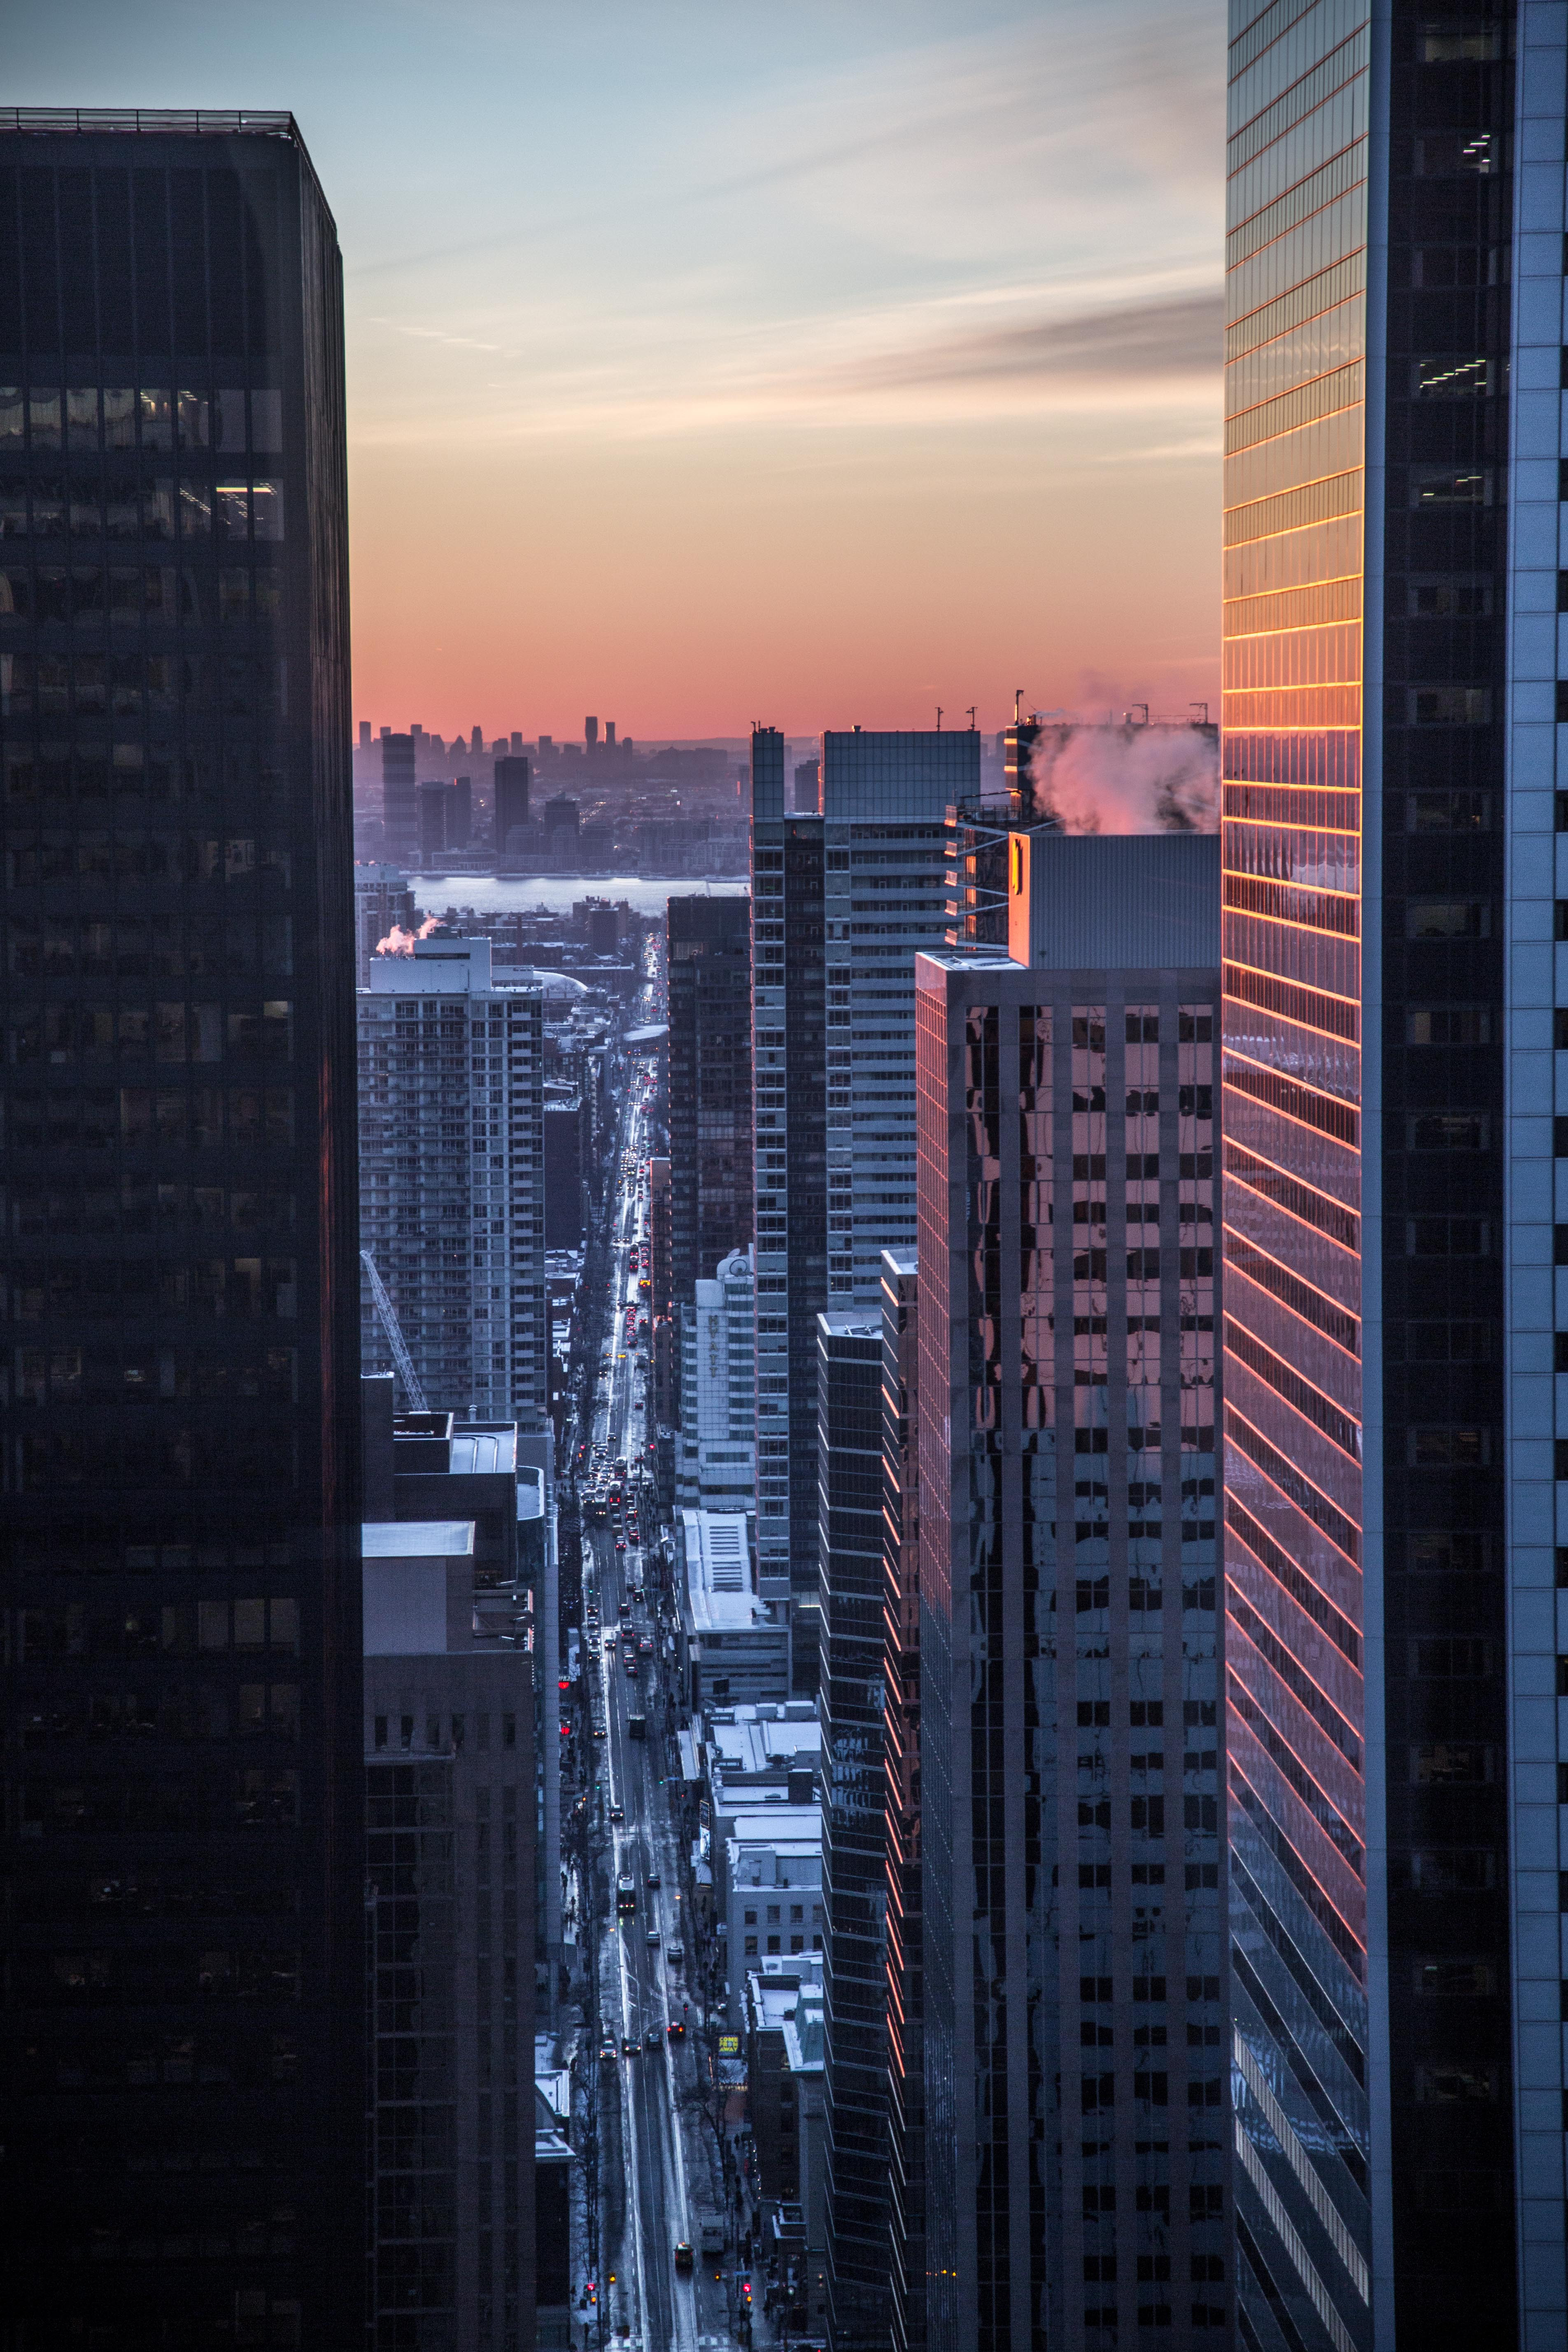
horizon, architecture, sunrise, sunset, skyline, building, city, skyscraper, cityscape, downtown, dusk, evening, reflection, tower, landmark, tower block, shape, metropolis, urban area, atmospheric phenomenon, human settlement, metropolitan area